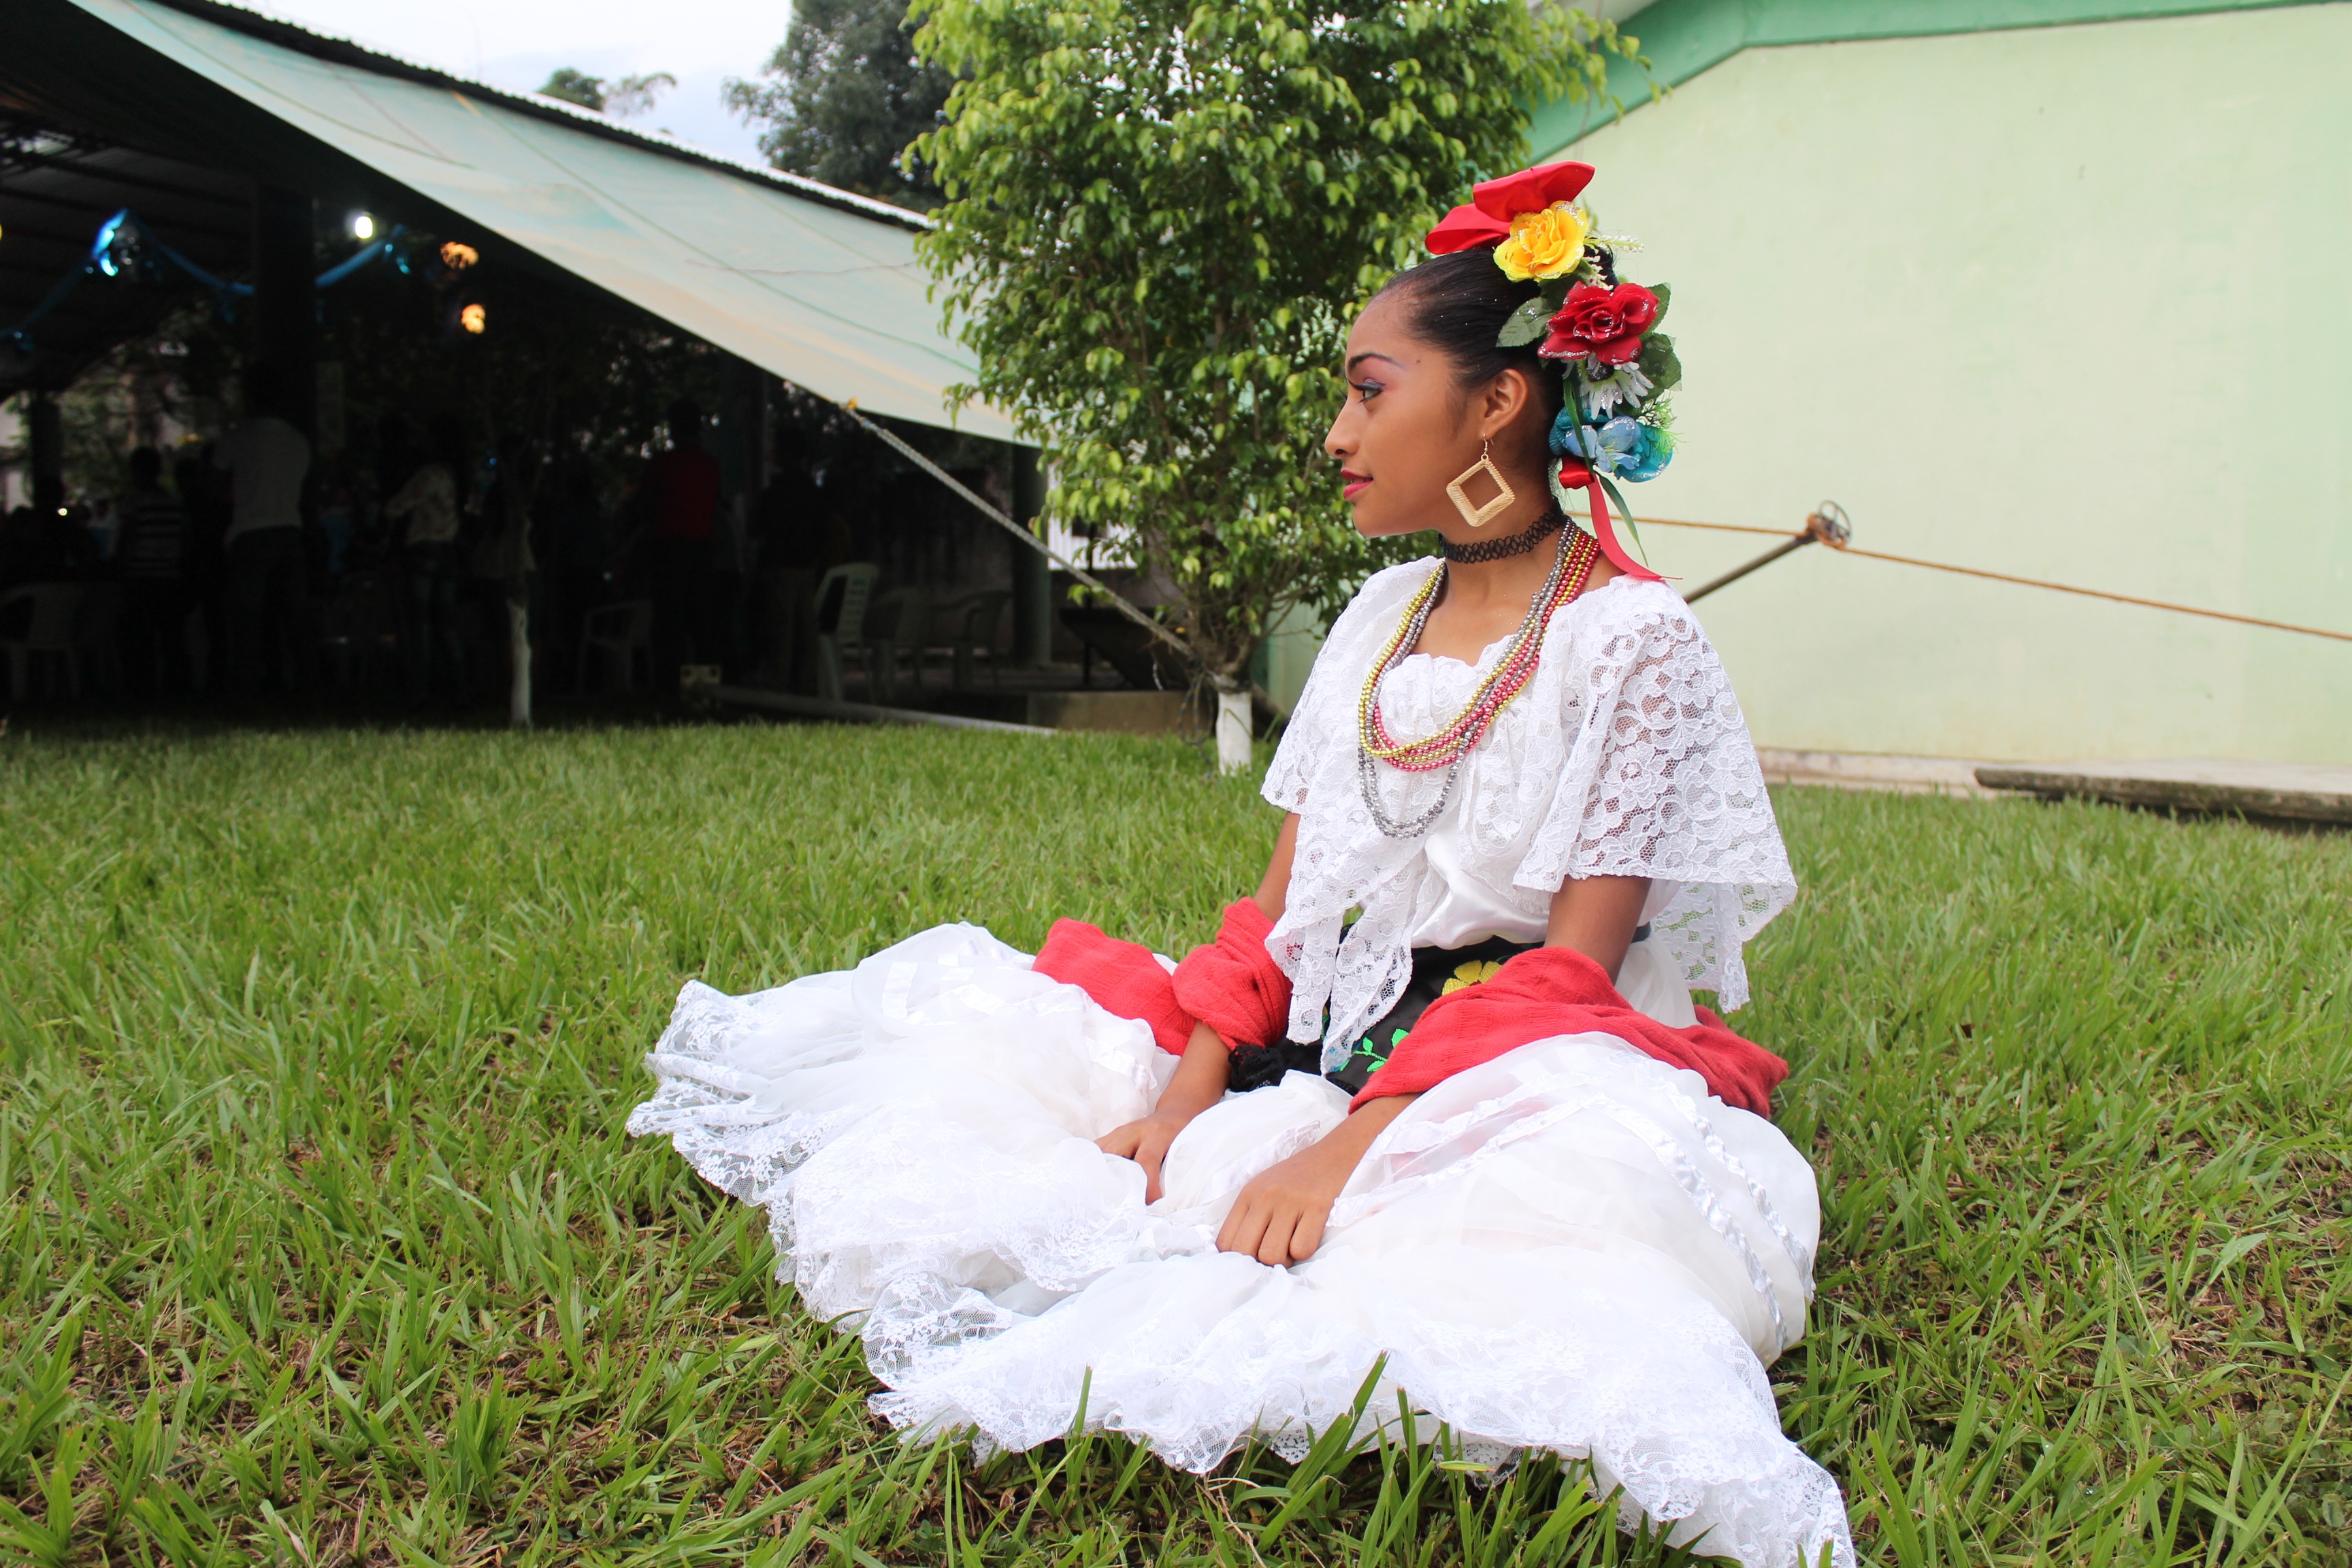
flower, child, clothing, dress, women, mexico, culture, tradition, costume, indian, indigenous, shawl, traditional clothes